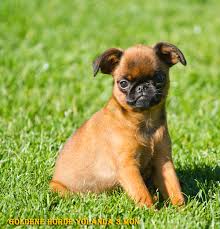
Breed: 209-n000042-Brabancon_griffo